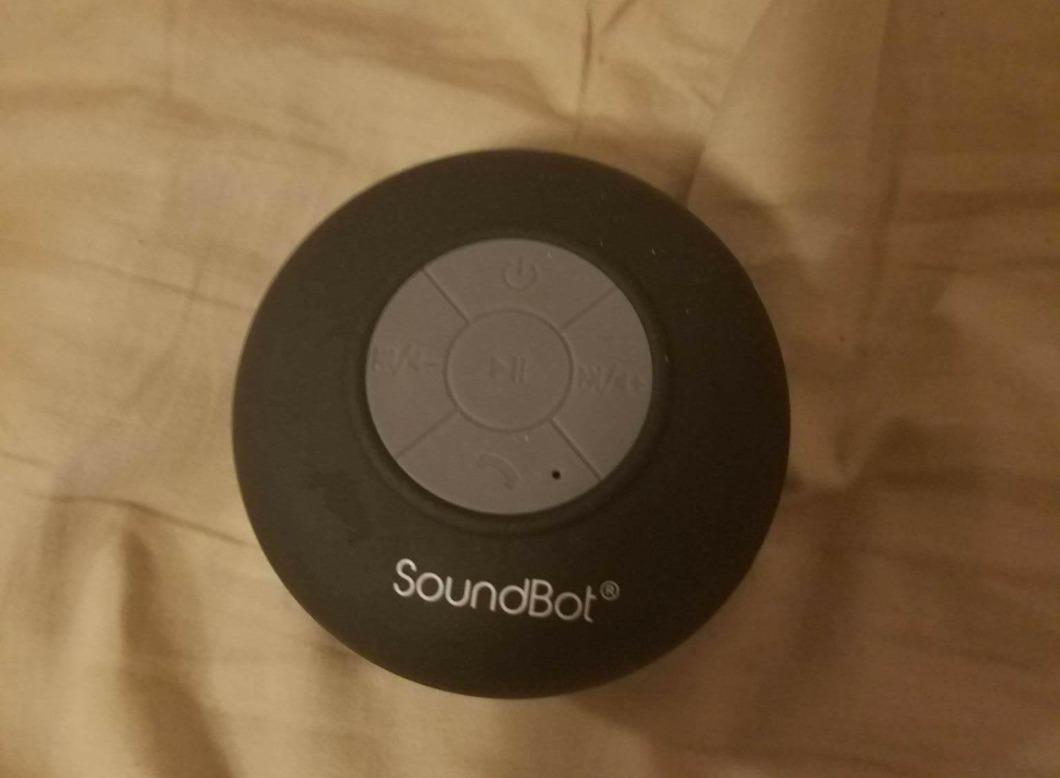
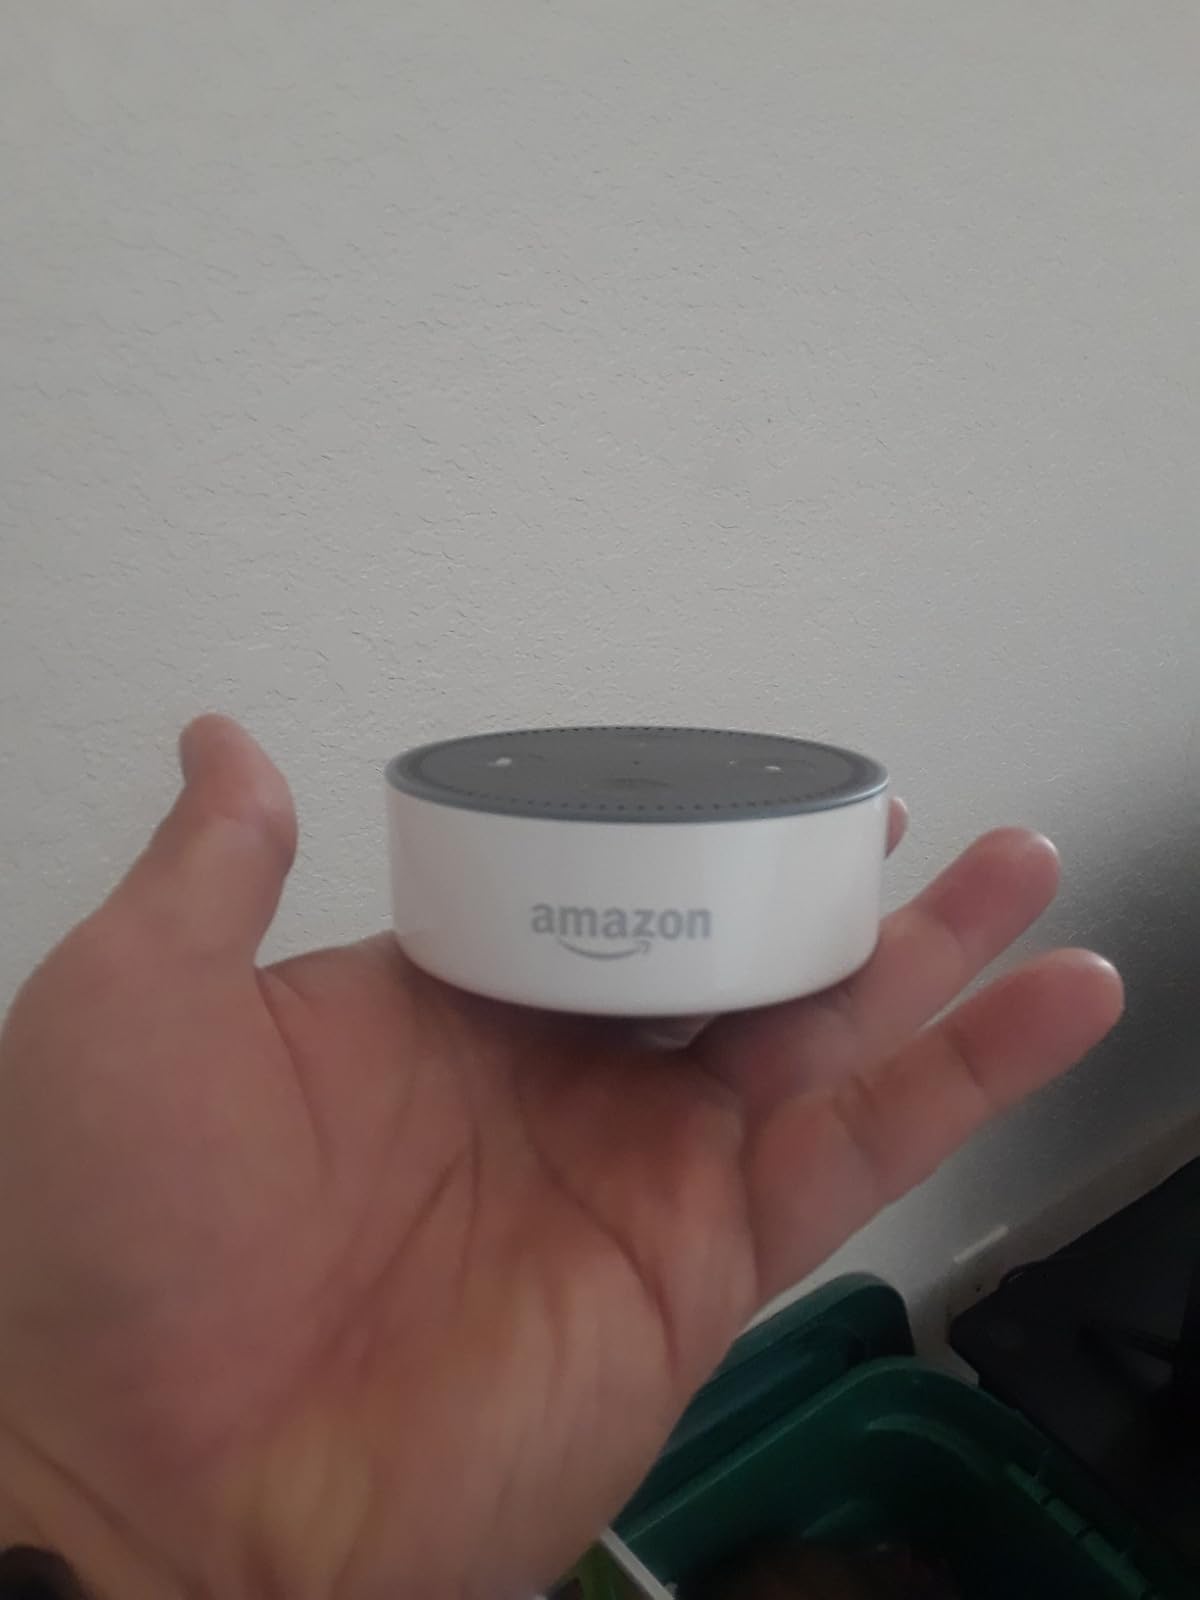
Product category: speaker
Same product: no